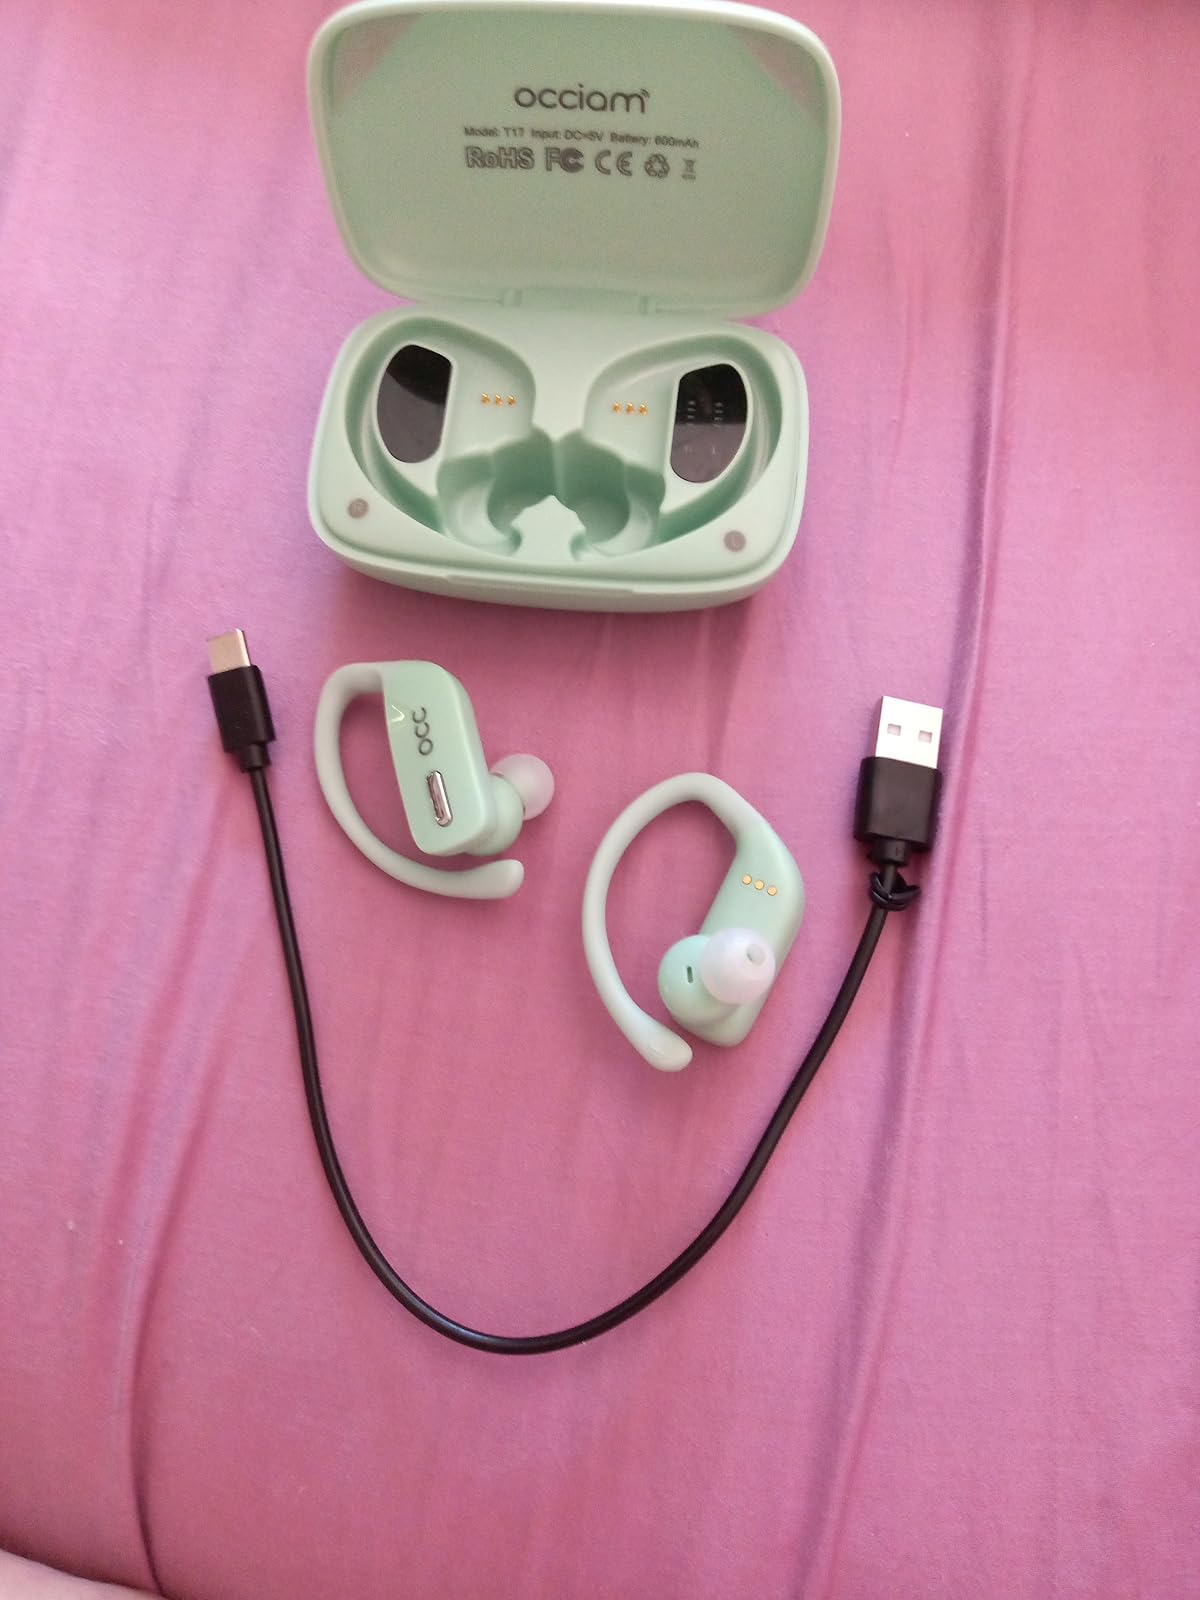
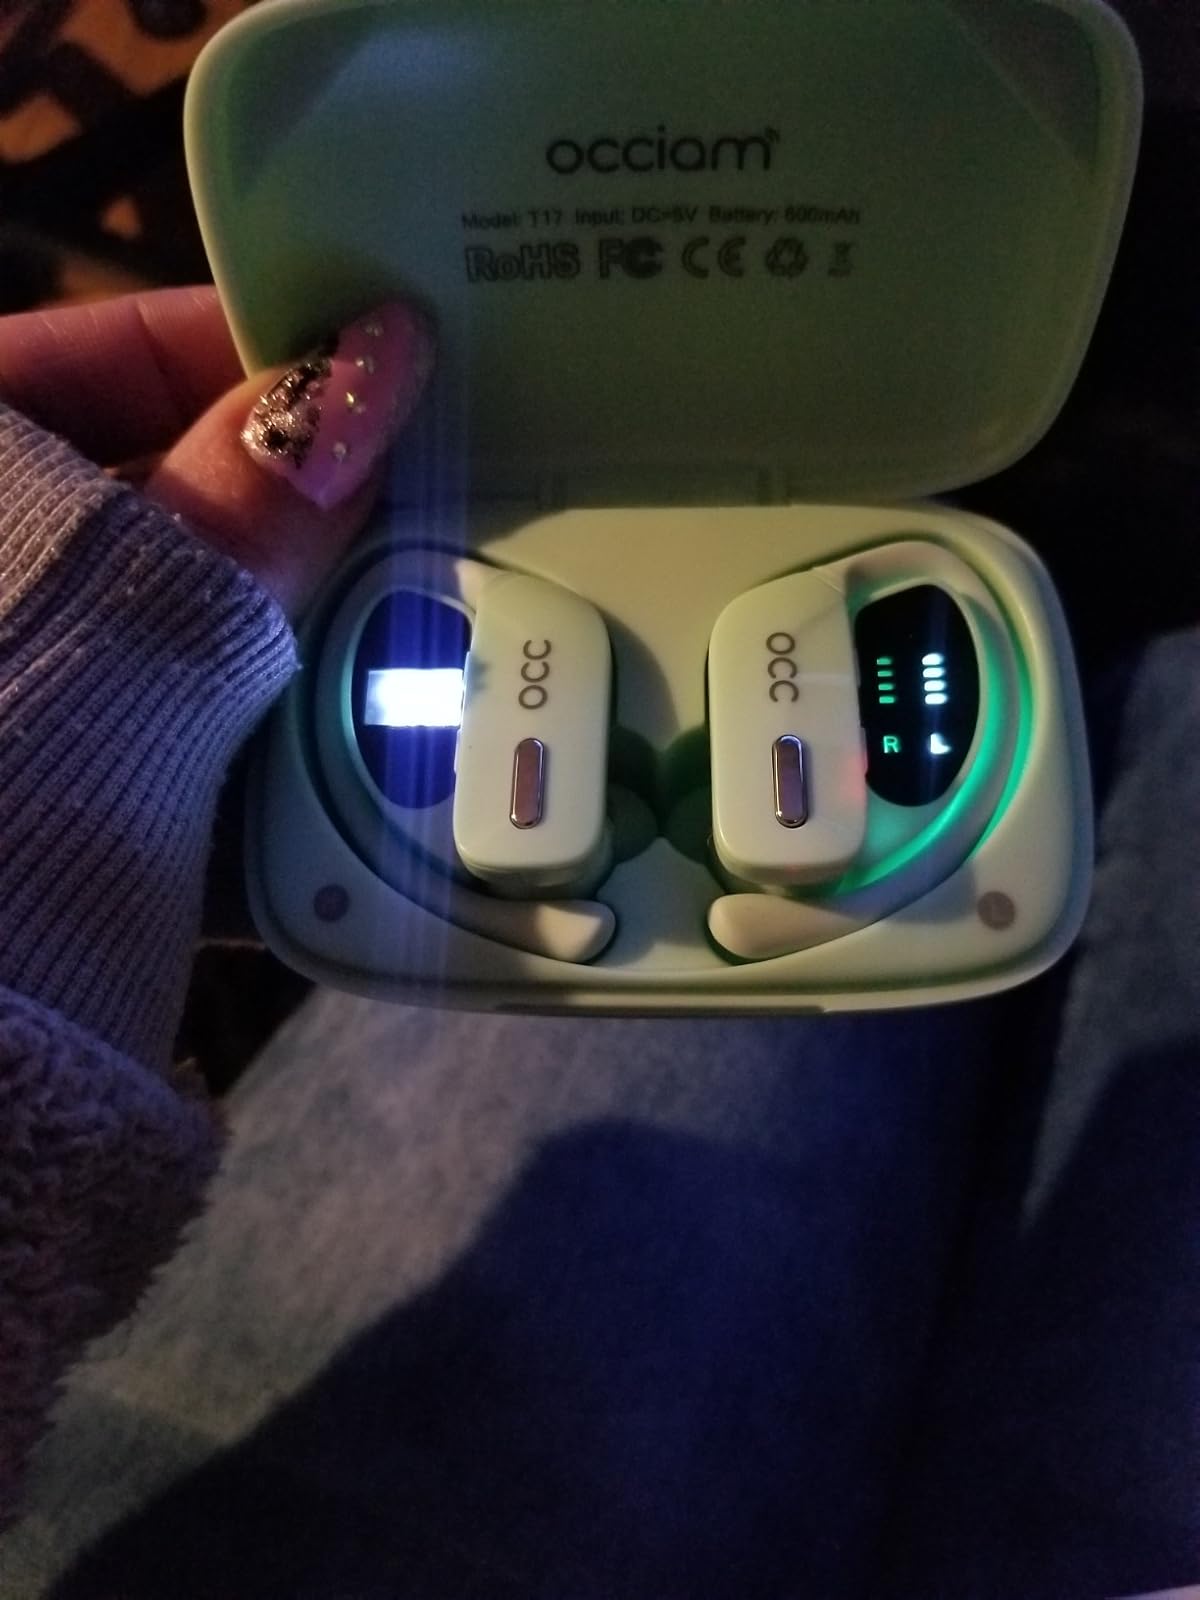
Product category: earbuds
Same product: yes